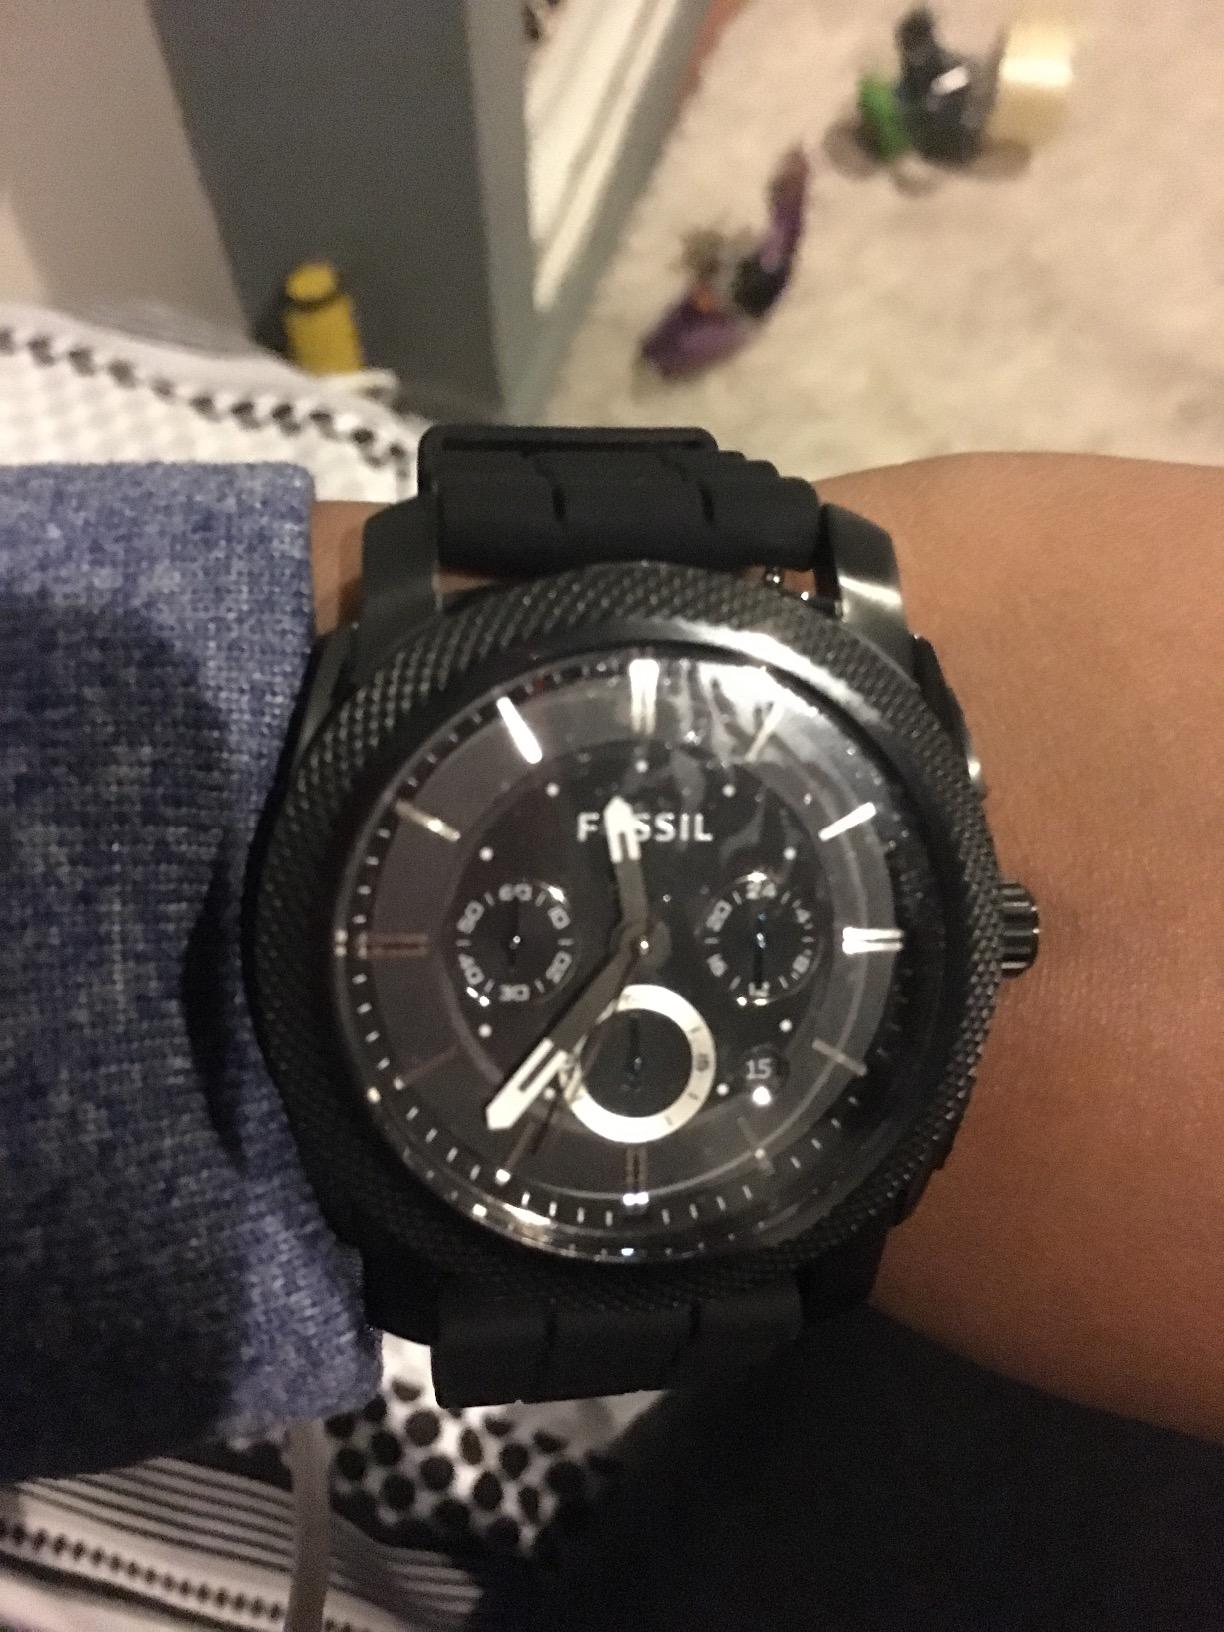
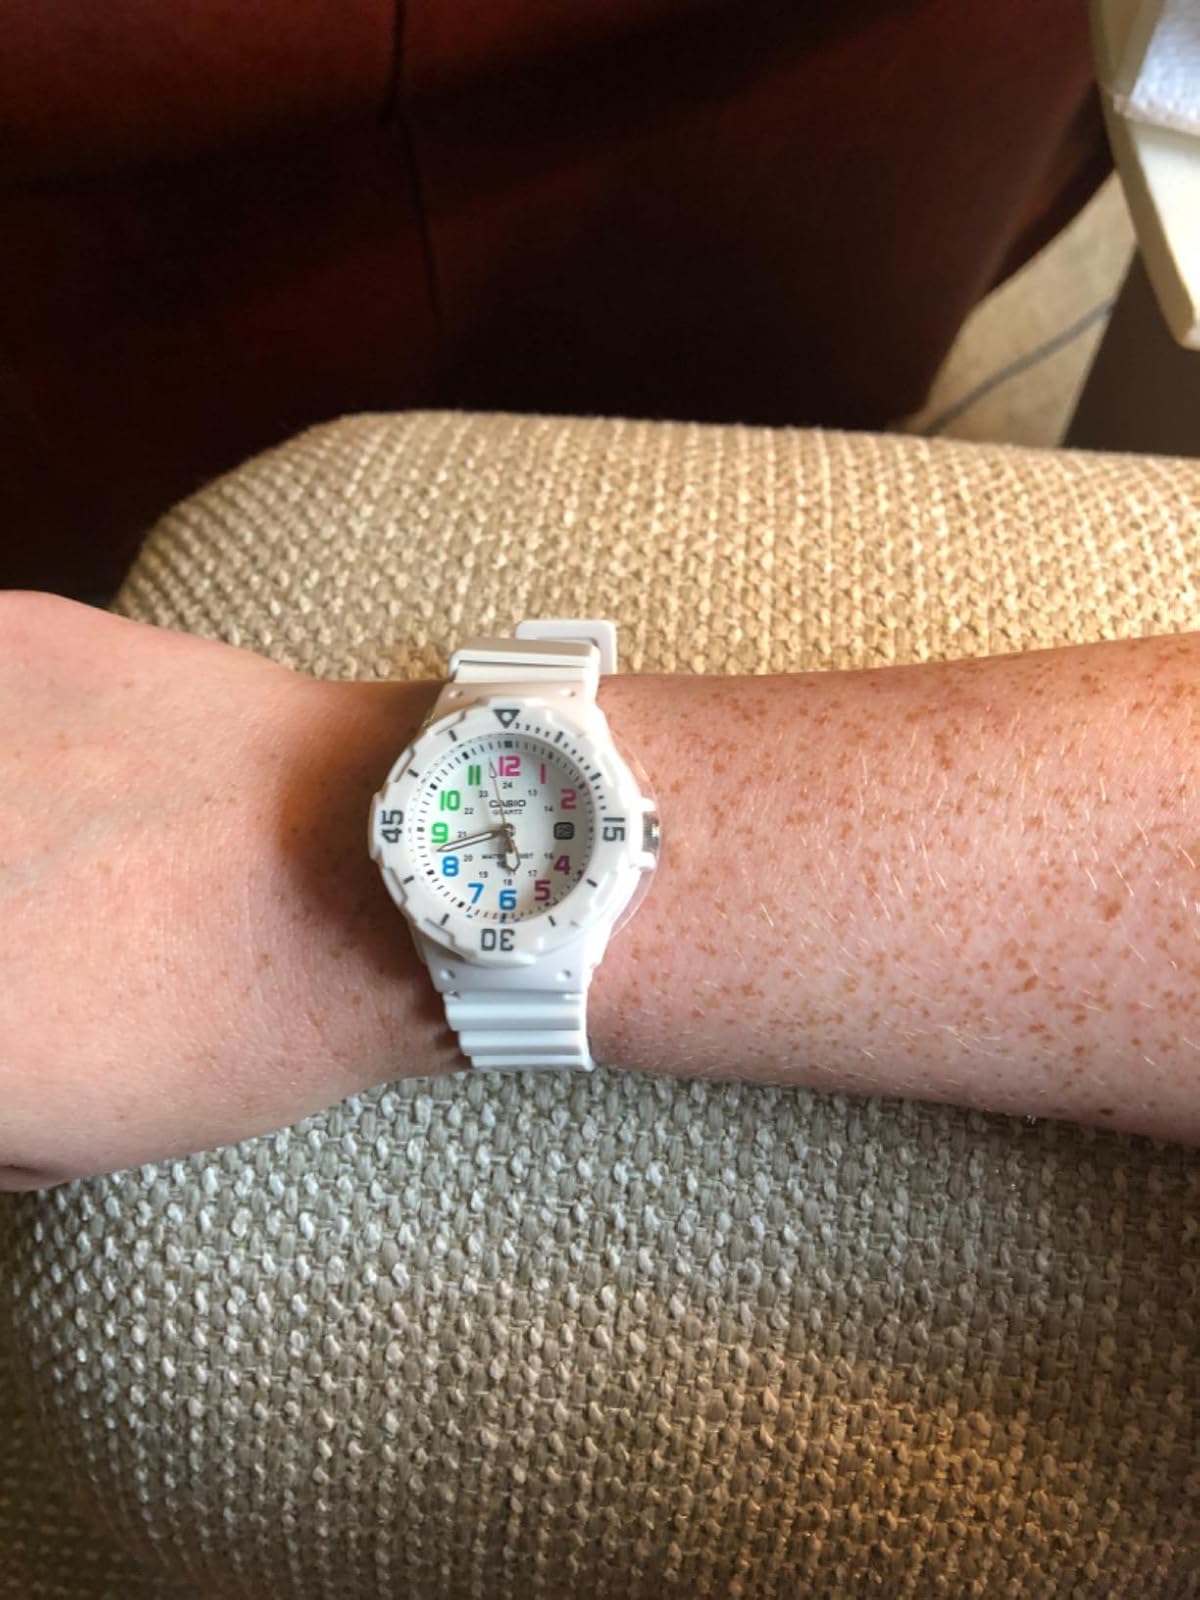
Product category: accessories_watch
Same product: no